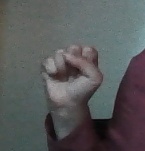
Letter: saad